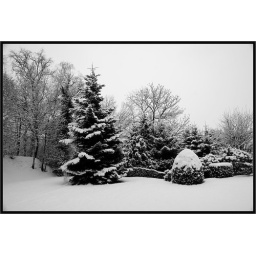
looking out of the window in my parents house